When the Devil Calls Your Name

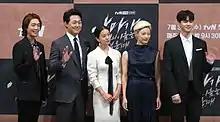
The main cast

"When the Devil Calls Your Name" reunites Jung Kyung-ho and Park Sung-woong who previously starred together in "Life on Mars" (2018). Lee Seol's singing voice was provided by singer Sondia.